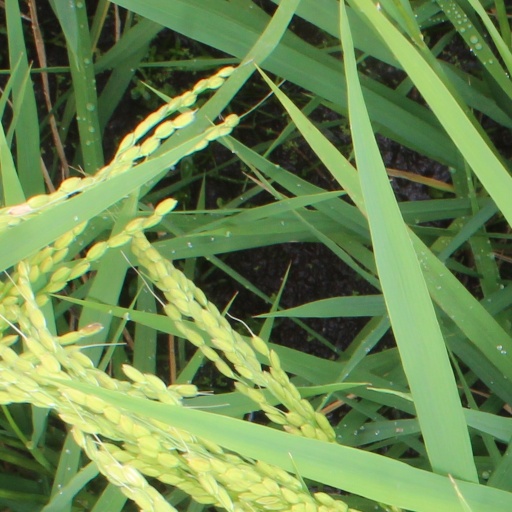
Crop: rice